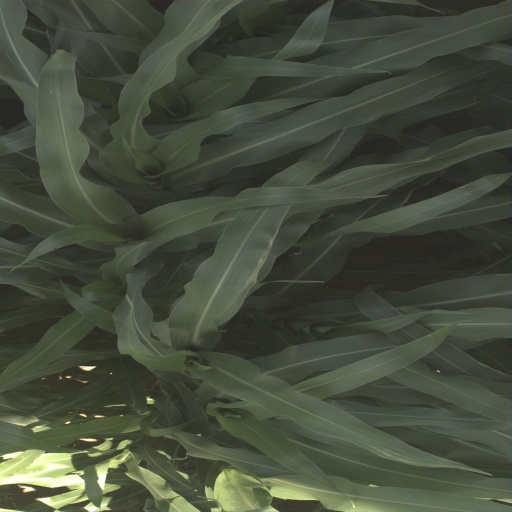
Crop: sorghum